Skye Sweetnam

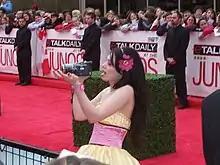
Sweetnam at the 2006 Juno Awards

Sweetnam also provided the theme songs for various television shows including "The Buzz on Maggie" for Disney Channel, "Wayside" for Teletoon, and "Radio Free Roscoe". She also covered "Part of Your World" from the 1989 Disney film "The Little Mermaid" for the compilation albums "Disneymania 3" and "DisneyRemixMania". In 2006, Sweetnam provided the singing voice for Barbie in "The Barbie Diaries". Her songs "Girl Most Likely To", "Note to Self", "Real Life", and "This Is Me", were also included in the soundtrack to "The Barbie Diaries".